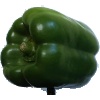
Label: green_pepper